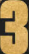
Number: 3